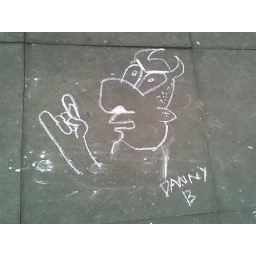
Some pavement graffiti by my 10 year old son Danny :) in my back garden not the street ;)